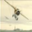
Label: airplane